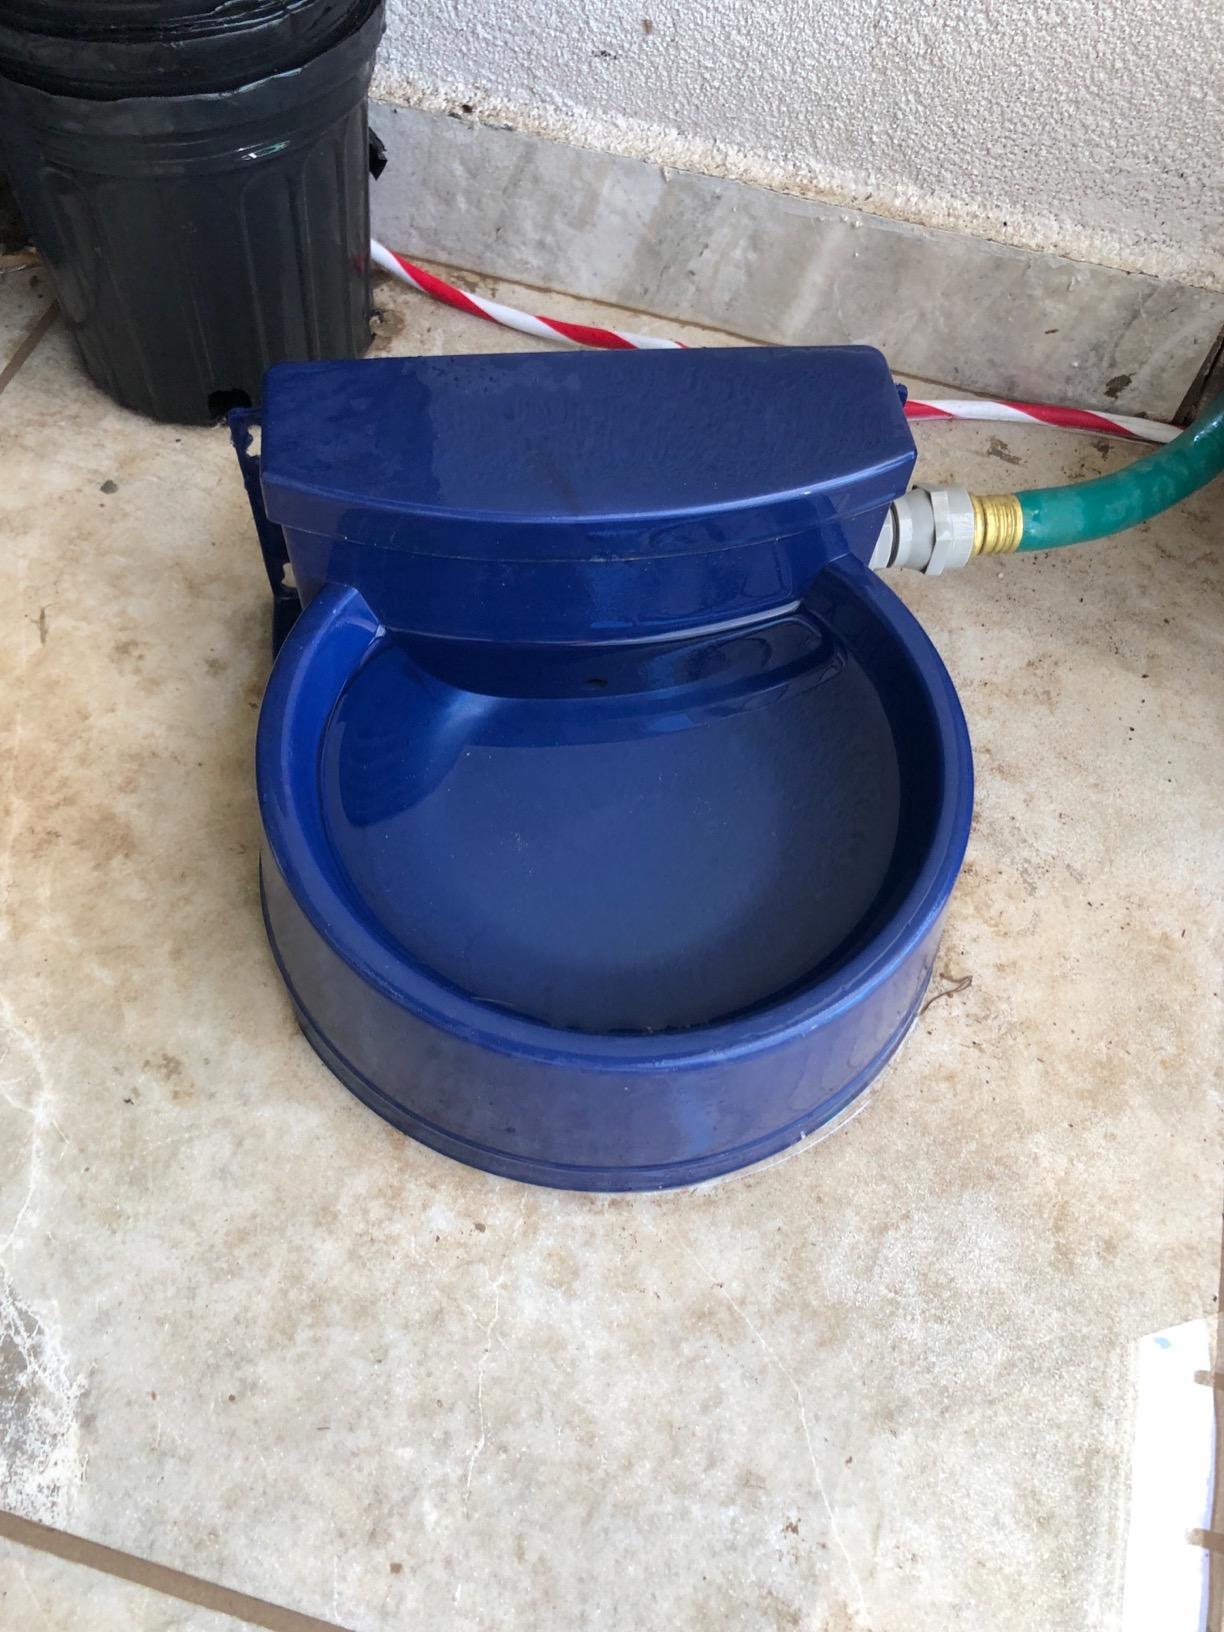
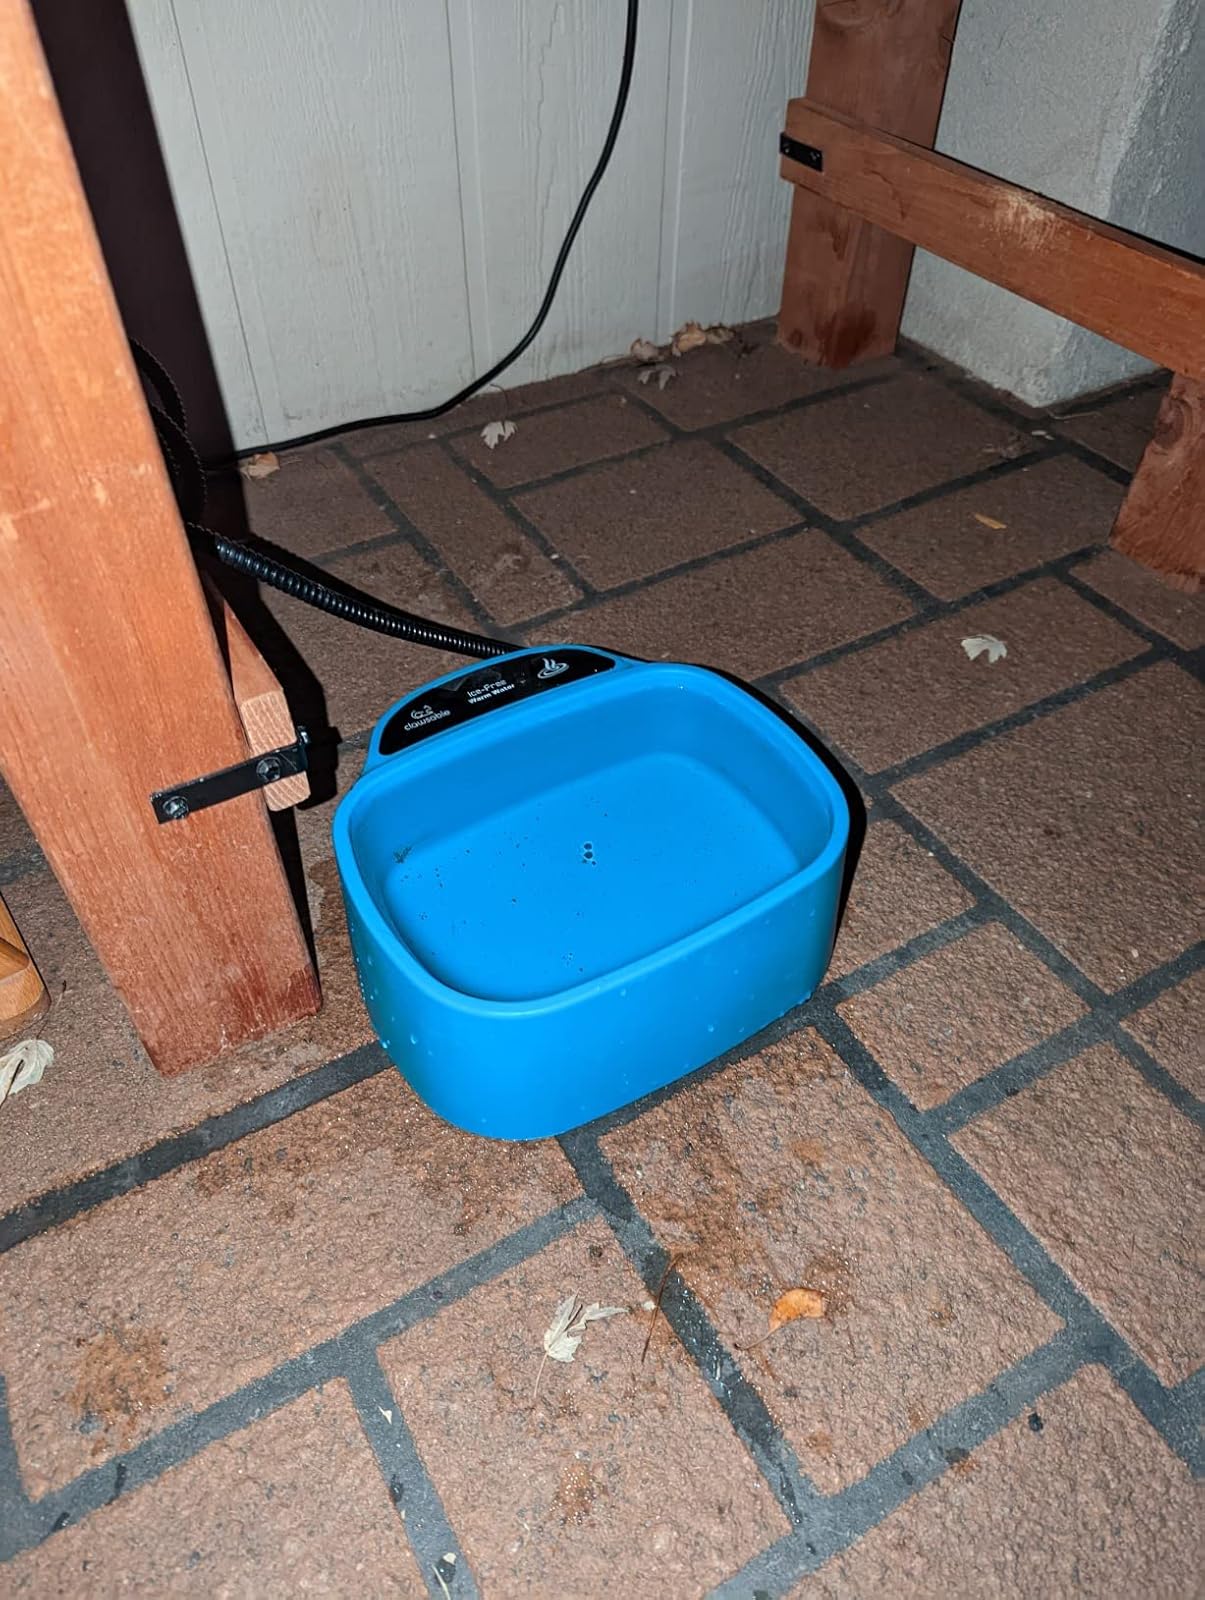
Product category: items_bowl
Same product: no